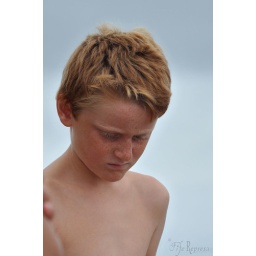
The boy in the beach [Colour]